Ohio Theatre (Loudonville, Ohio)

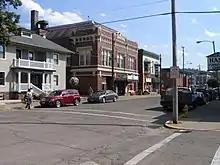

On its opening day of December 27, 1910, the Opera House featured a special scenic and electrical show titled, "The Flaming Arrow" which had been preceded by a street parade as well as a free concert featuring the town band. In 1916, Neptune's Daughter was the first motion picture to be shown at the Opera House. In 1931, under new management, it was renamed the Ohio Theater. In the 1940s the theater provided a few hours of entertainment during World War II.